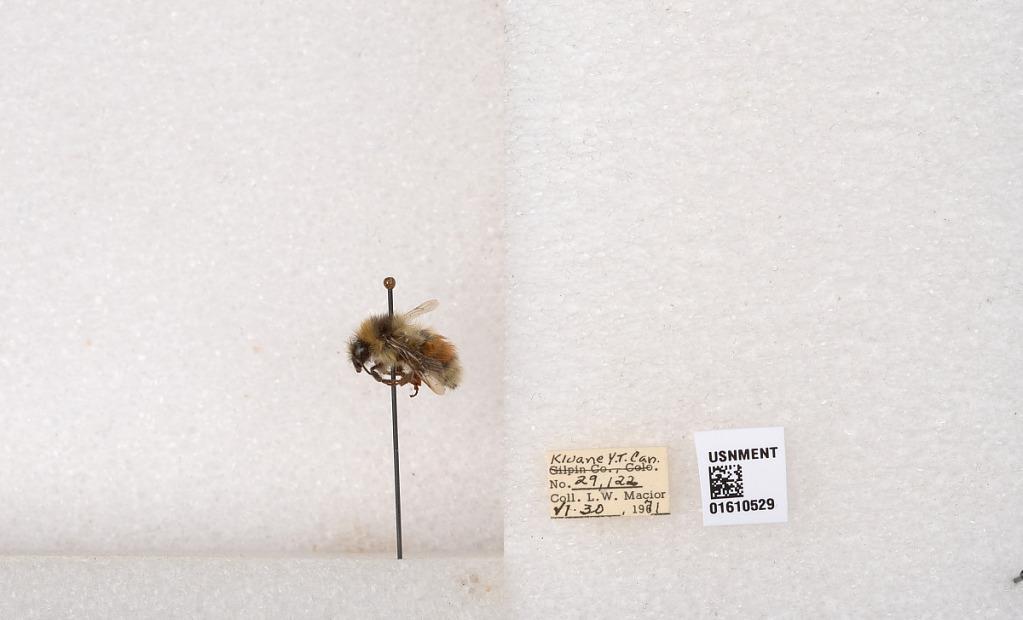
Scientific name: Bombus (Pyrobombus) sylvicola Kirby
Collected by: L. Macior
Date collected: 1971-6-30
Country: Canada
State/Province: Yukon Territory
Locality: Kluane National Park and Reserve
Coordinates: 60.7493, -139.504